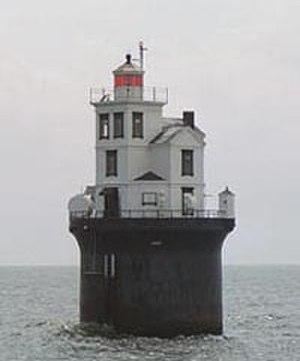
Le phare de Fourteen Foot Bank est un phare offshore à caisson situé au milieu de la baie de la Delaware, dans le comté de Kent, Delaware.